Michael K. Dorsey

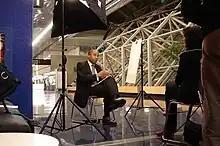
Dorsey during an interview

Since the late 1980s, Dorsey has worked with firms, non-profits, foundations, governments and a multitude of others on the interplay of multilateral environment policy, finance and economic development matters across the Americas, Africa, Asia and Europe. In 1991, Dorsey served as a youth delegate to the U.S. First National People of Color Environmental Leadership Summit. In 1992, Dorsey served as the youngest NGO representative on the United States Department of State Delegation the Earth Summit in Rio de Janeiro, Brazil. In 1993, Dorsey served on the task force for Bill Clinton's Council on Sustainable Development. In the mid-1990s Dorsey worked at the African Centre for Technology Studies at the request of the centre's founder Calestous Juma.